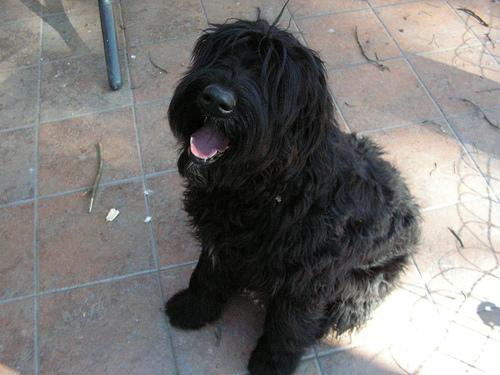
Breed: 232-n000089-giant_schnauzer